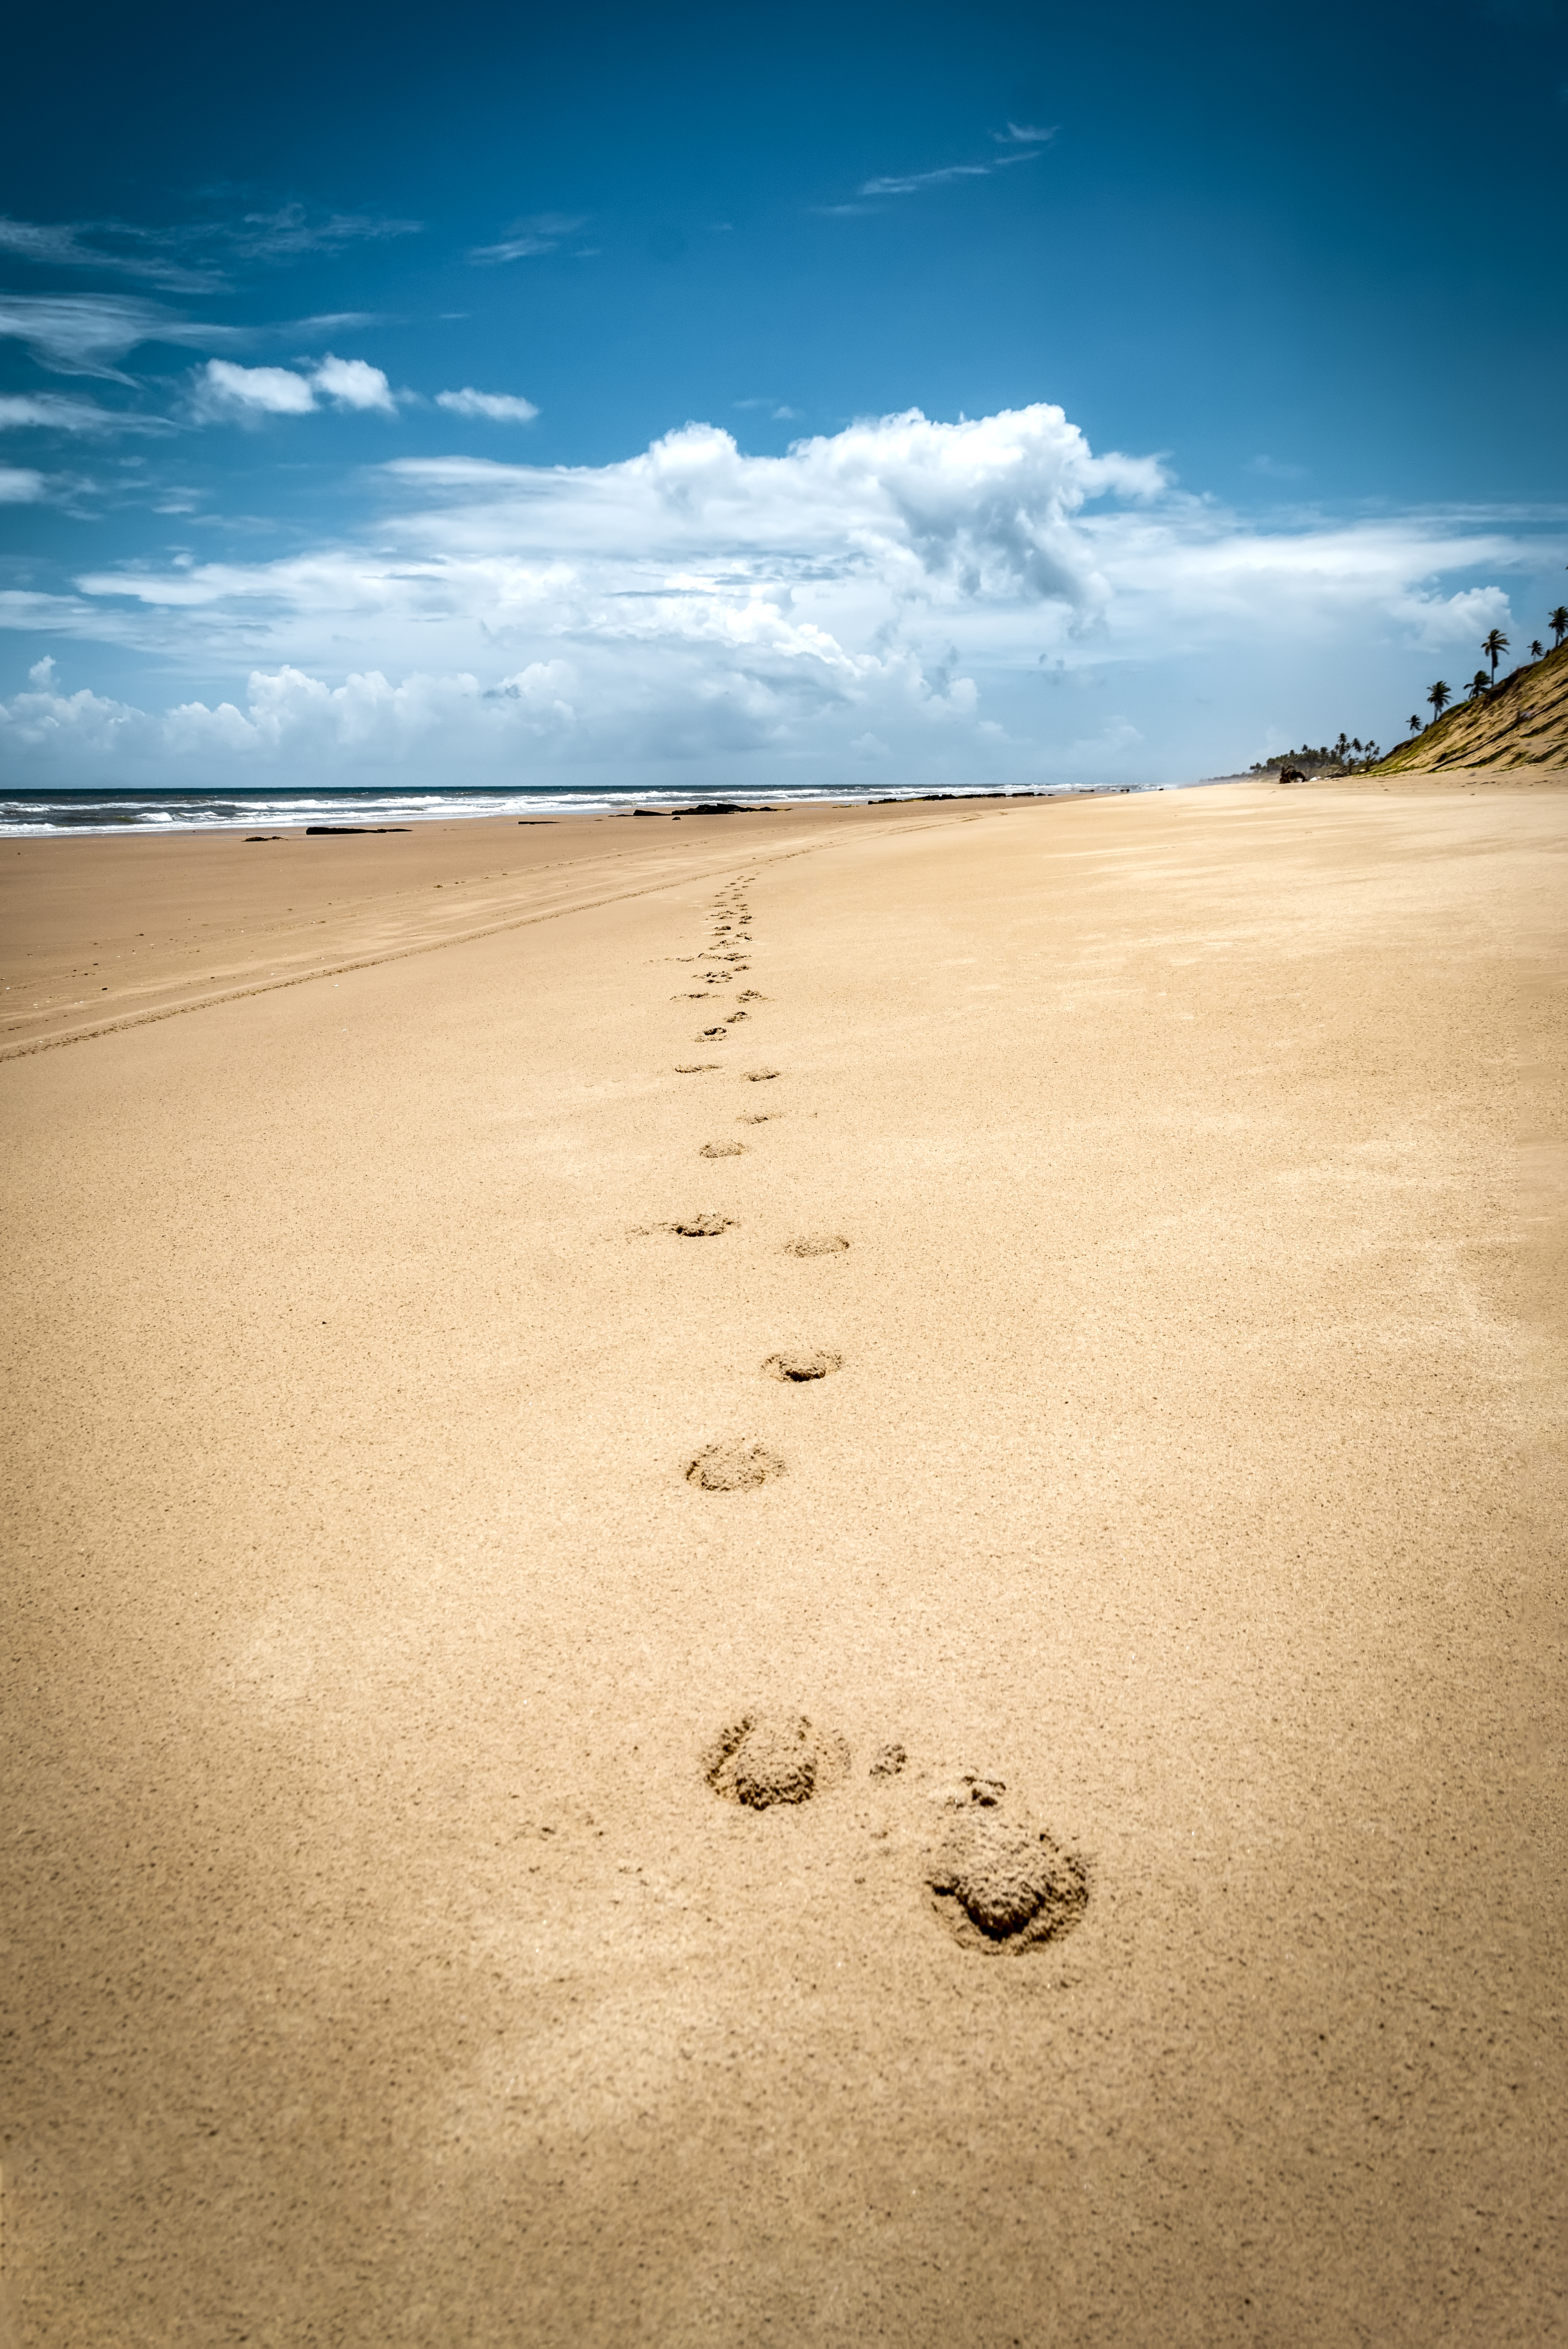
blue, sky, landscape, footprints, beach, sand, footprint, natural environment, sea, horizon, cloud, calm, shore, ecoregion, ocean, vacation, summer, aeolian landform, coast, desert, photography, wave, plain, tropics, singing sand